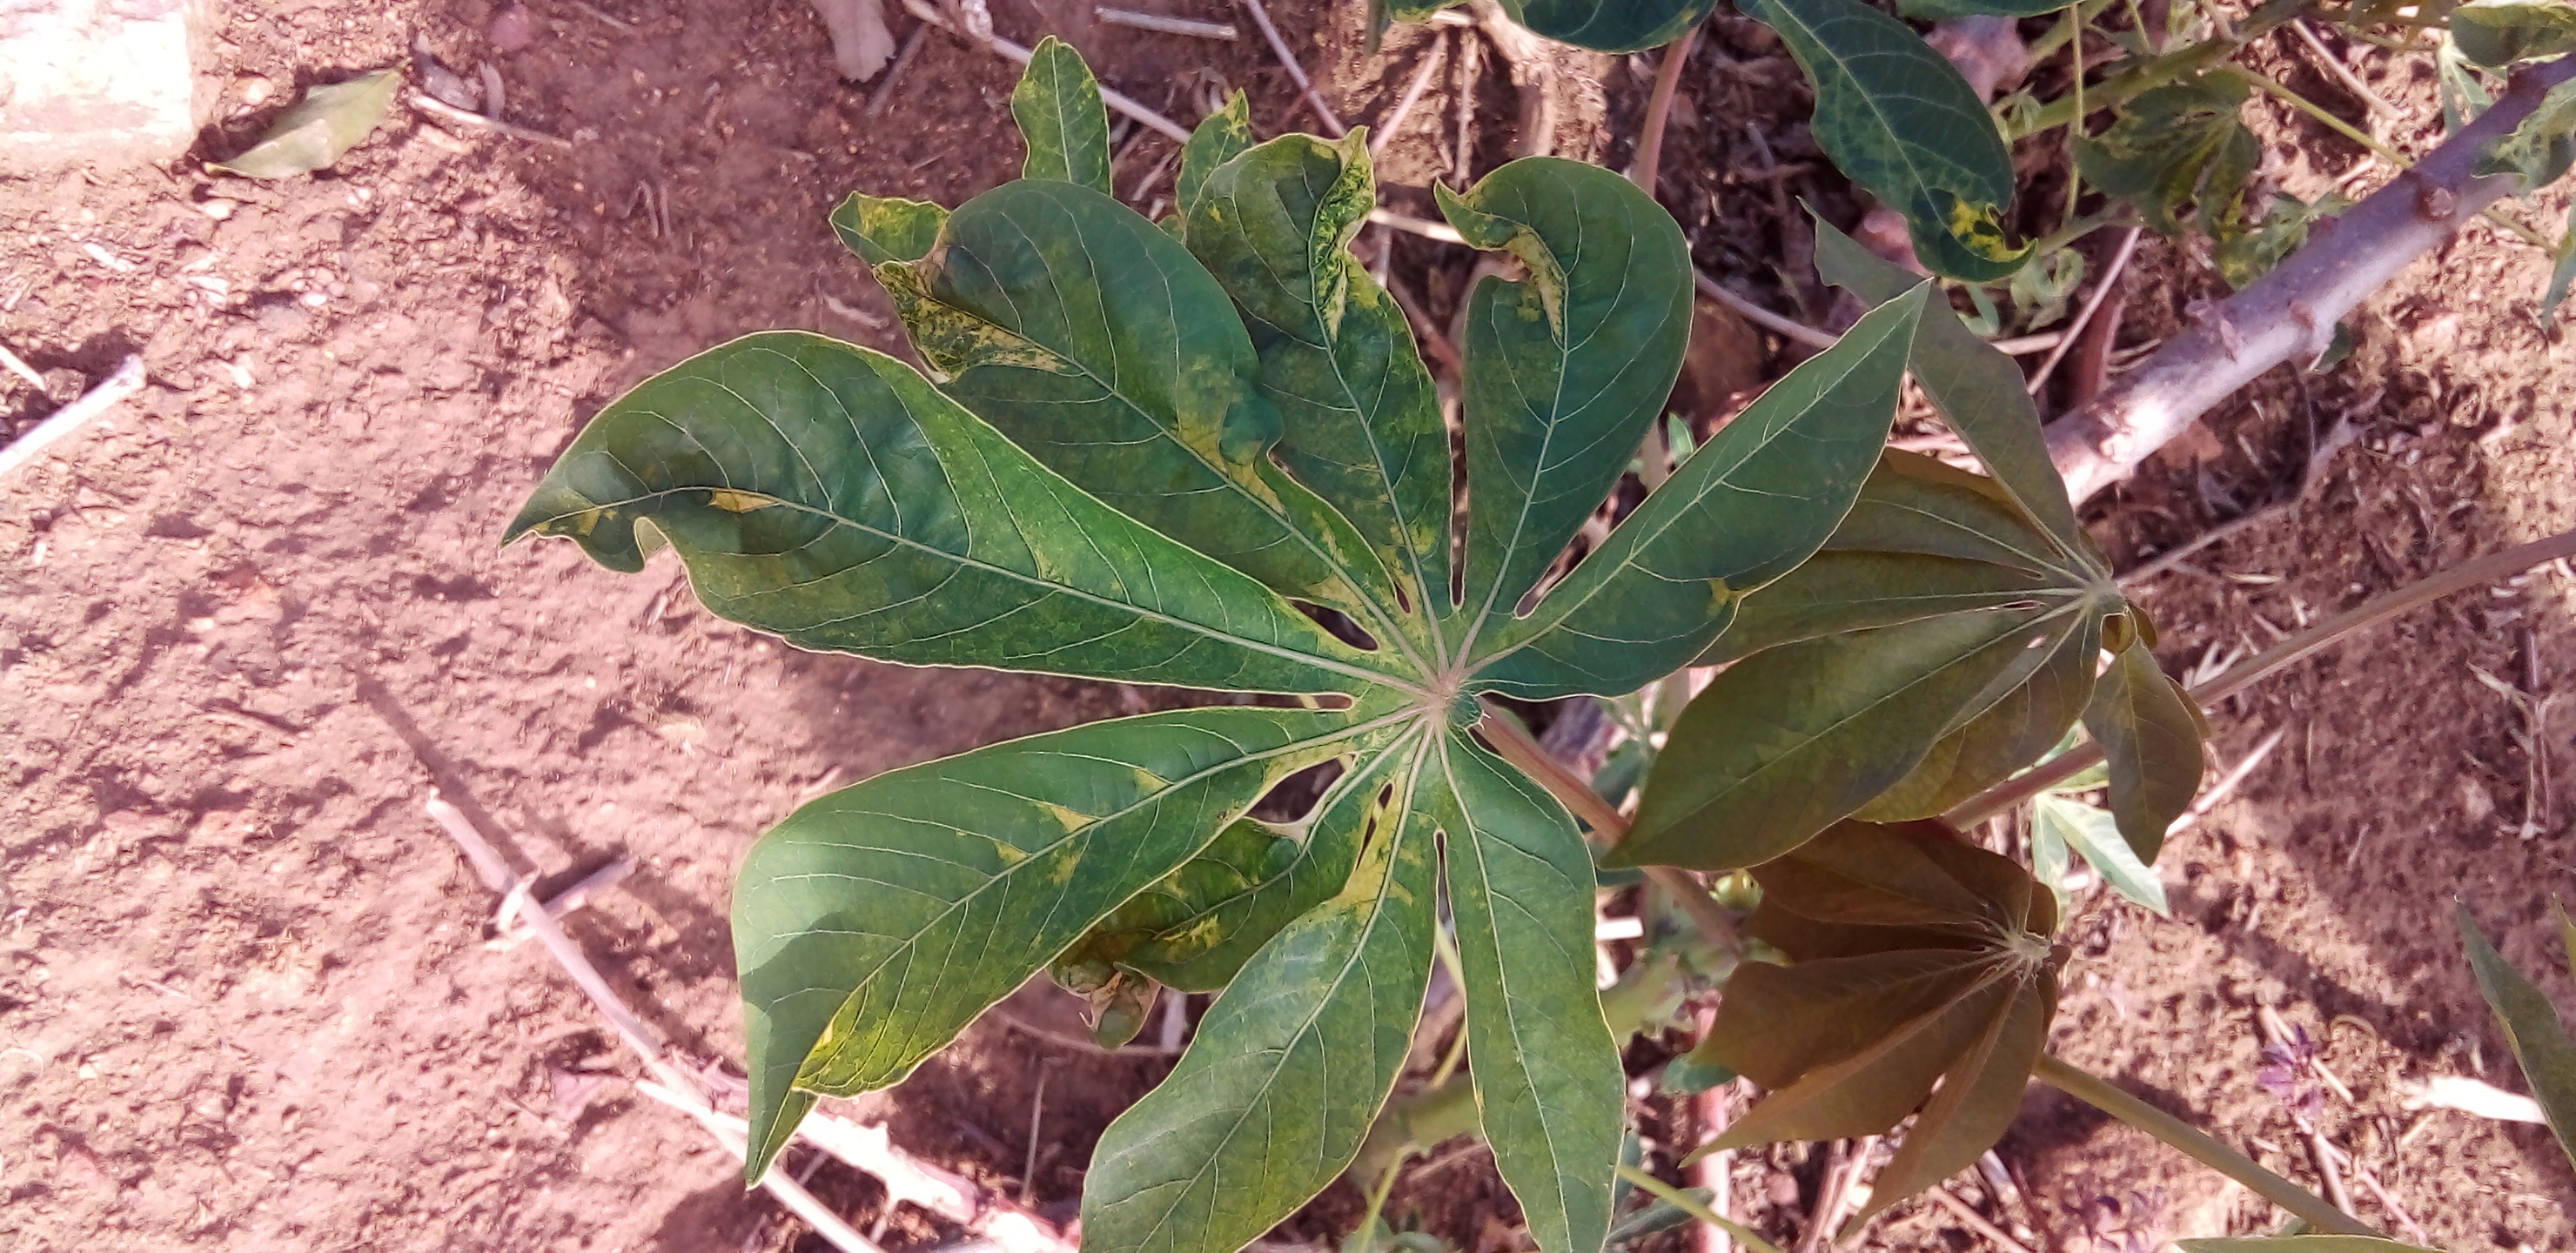
Label: cassava mosaic disease (cmd)